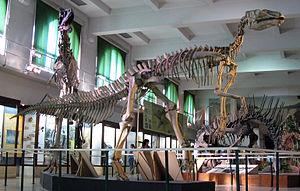
Secernosaurus est un genre éteint de dinosaures ornithopodes de la famille des hadrosauridés et de la sous-famille des saurolophinés ayant vécu en Amérique du Sud au cours de la fin du Crétacé supérieur. Ses fossiles ont été découverts en Argentine, dans les provinces de Río Negro et de Chubut dans des sédiments datés du Campanien supérieur et Maastrichtien inférieur, soit il y a environ 72 Ma.